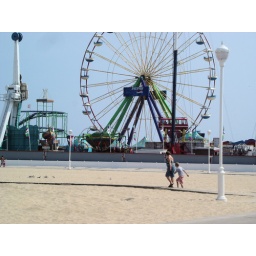
Making the trip back over the sand to splash in the ocean again.